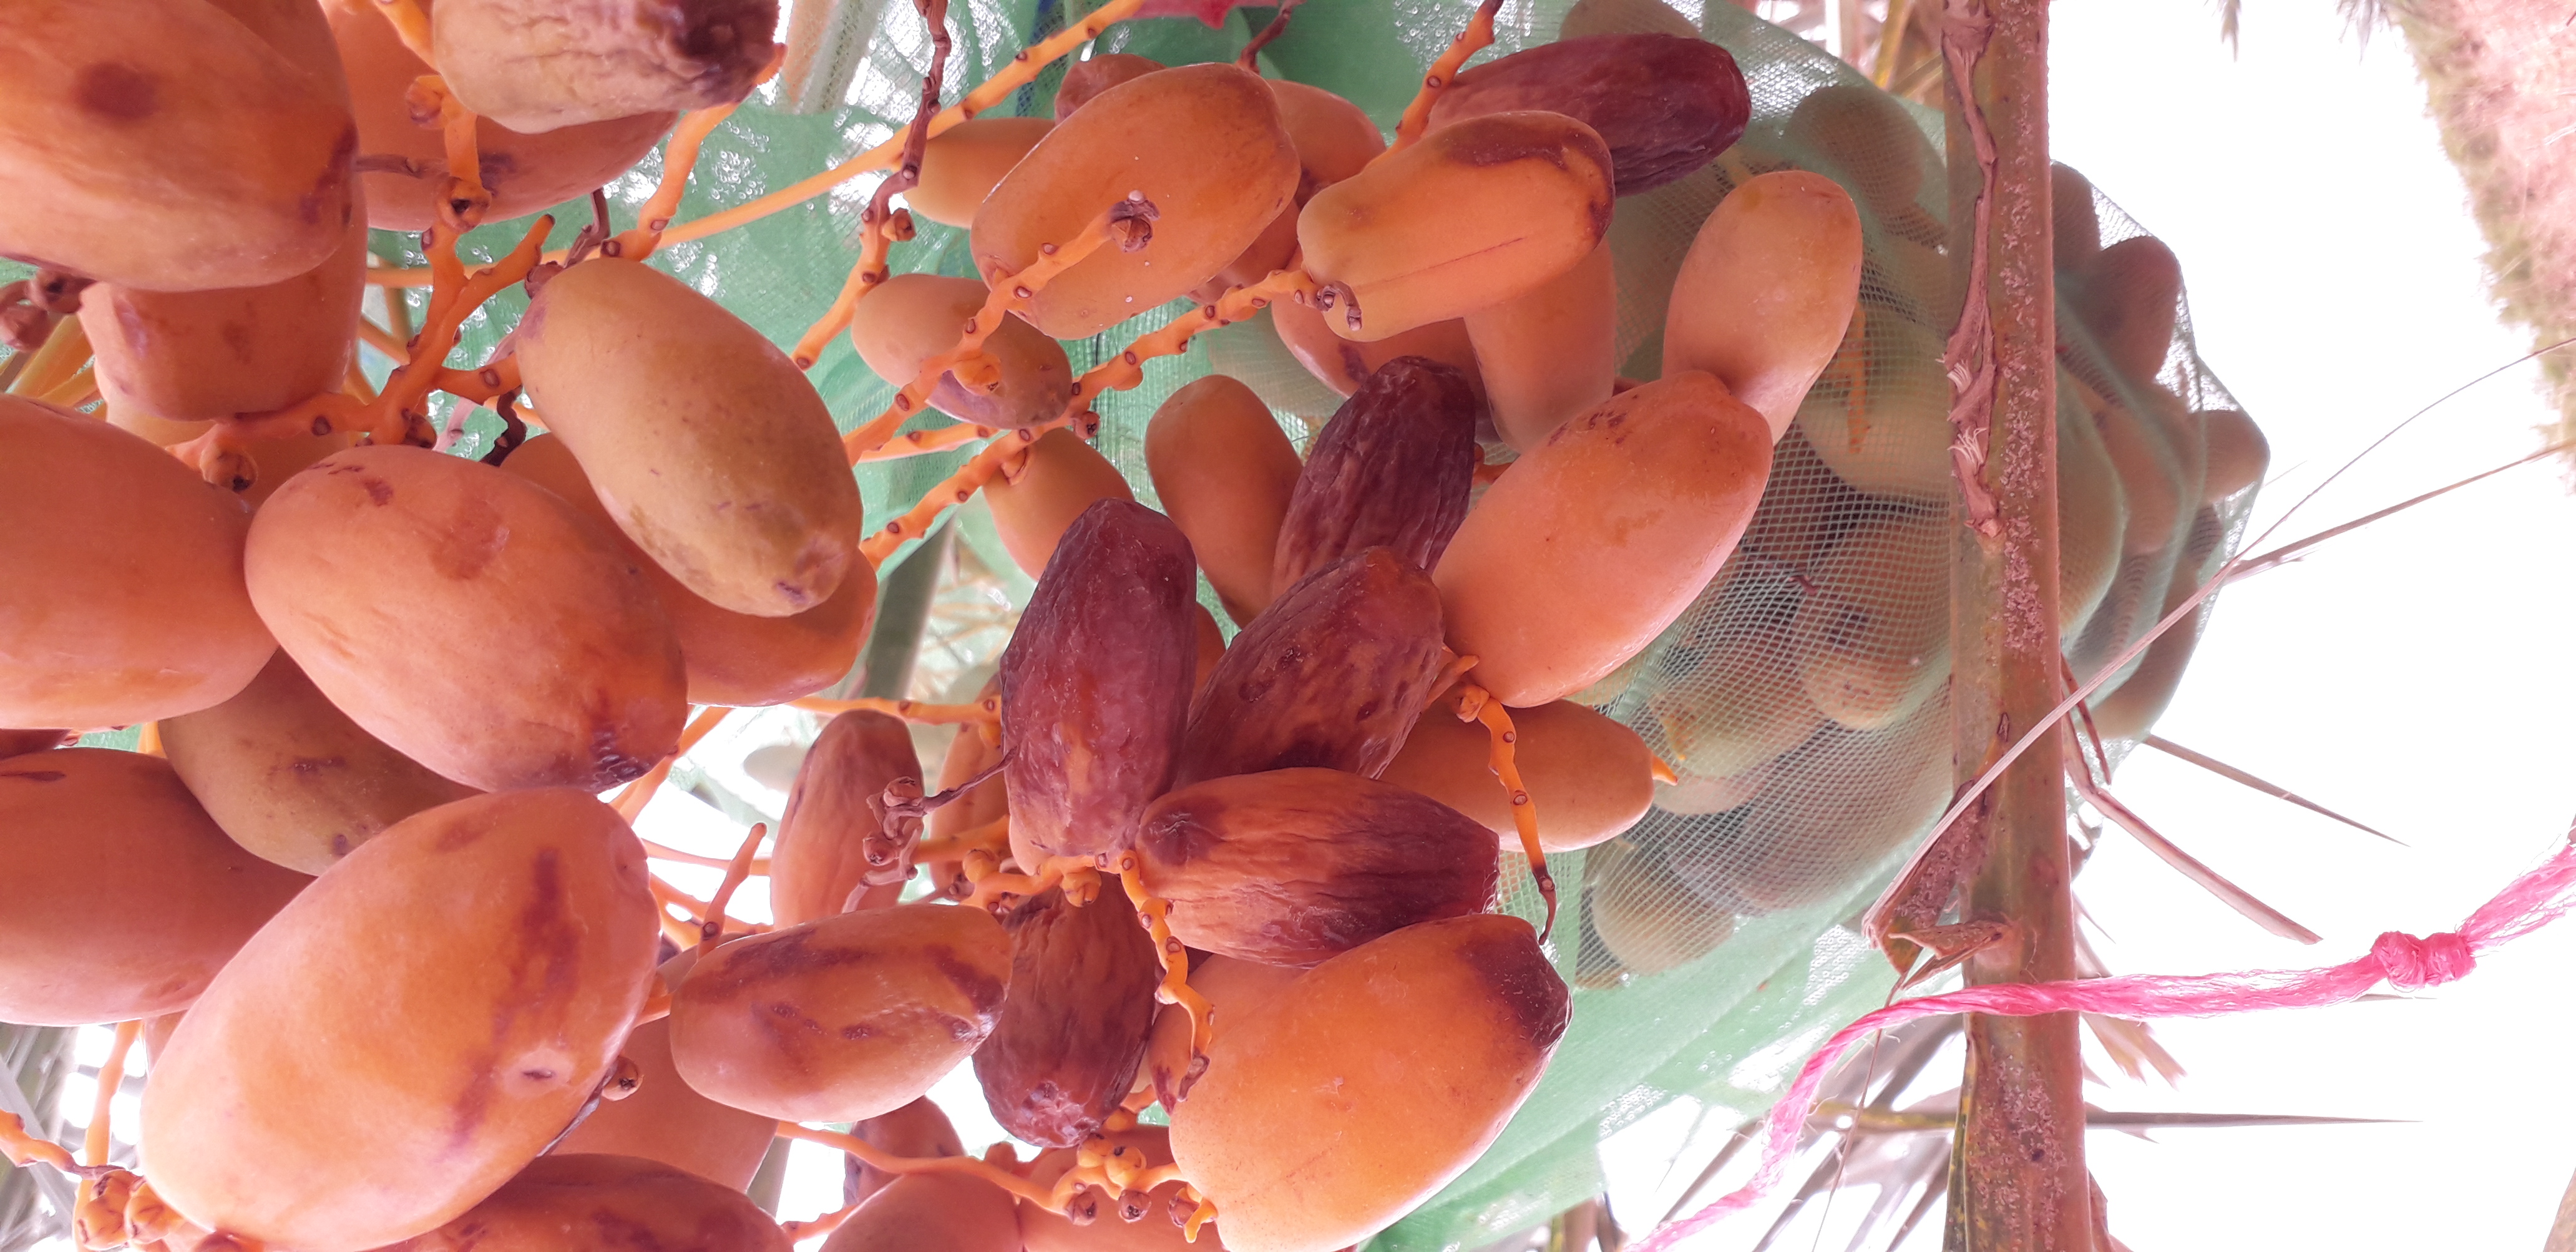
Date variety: Boumajhoul